Lucien, 3rd Prince Murat

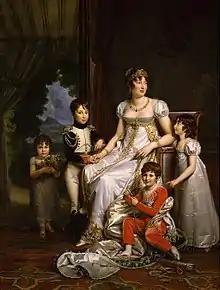
Lucien with his brother (in uniform), sisters and mother Caroline Bonaparte, -10.

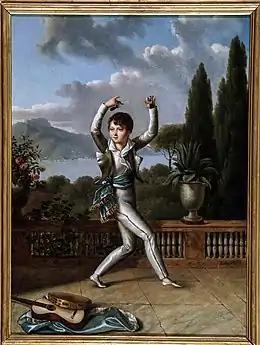
Lucien Murat, Prince of Naples, 1811

Lucien Charles Joseph Napoléon was born on 16 May 1803 in Milan. He was the second son of four children of Joachim Murat, the 1st Prince Murat, Grand Duke of Berg and King of Naples, and his Queen consort Caroline Bonaparte. His siblings included Achille, 2nd Prince Murat (who married the American widow, Catherine Daingerfield Willis, a great-grandniece of President George Washington), Princess Marie Letizia Murat (who married Guido Taddeo Pepoli, Marchese Pepoli, Conte di Castiglione), and Princess Louise Julie Murat (who married Giulio Conte Rasponi).